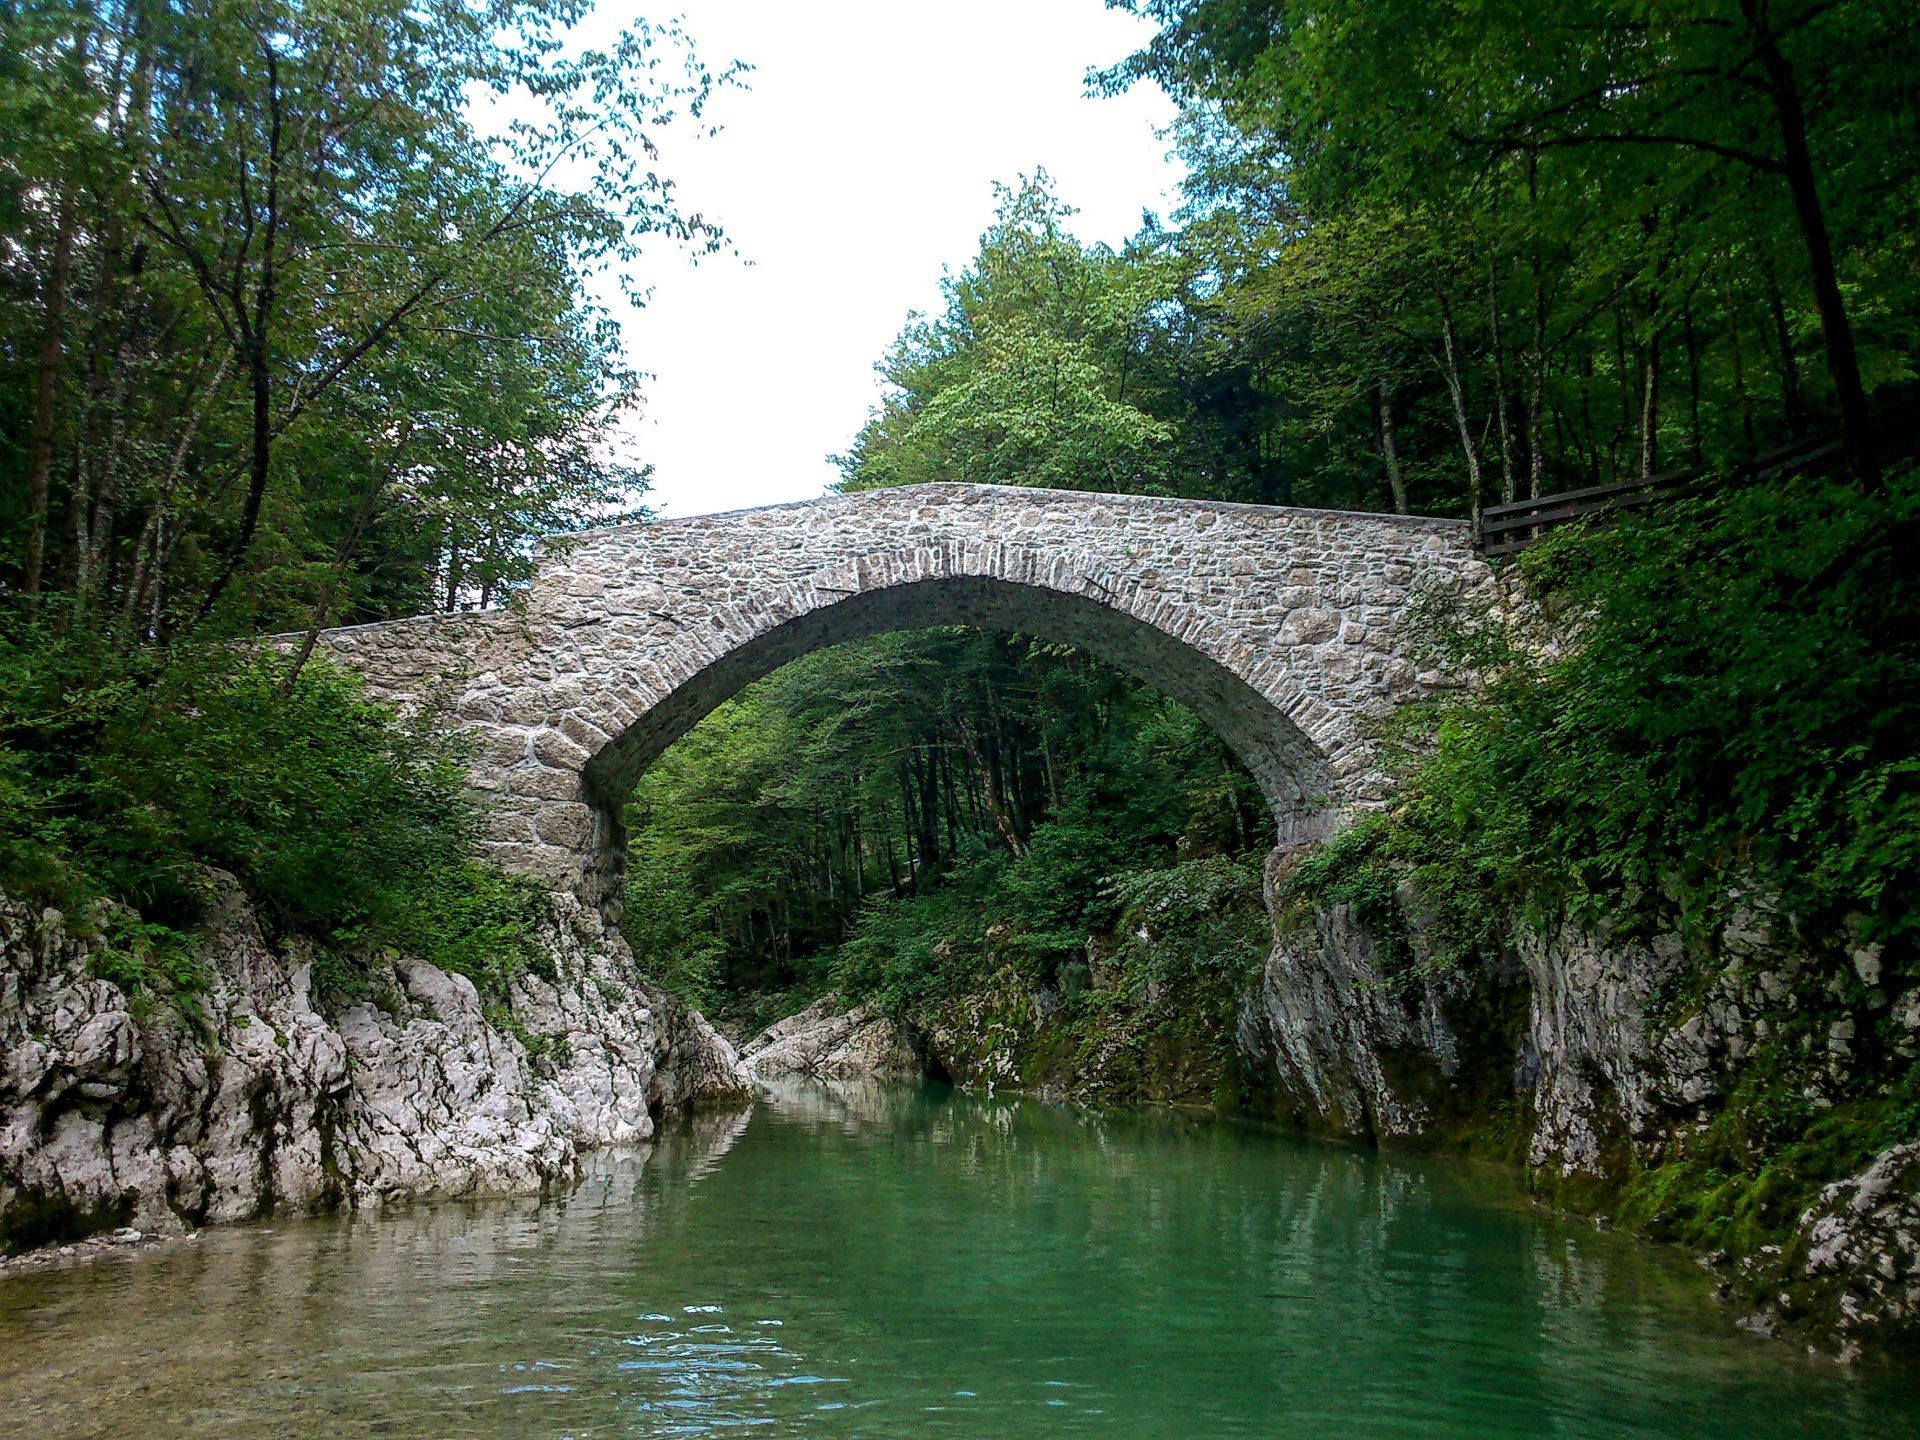
water, bridge, river, canal, stone, stream, waterway, body of water, slovenia, watercourse, landform, arch bridge, devil's bridge, geographical feature, nadi a